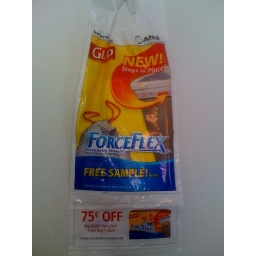
Glad ForceFlex sample trash bag was in this door hanger when I got home